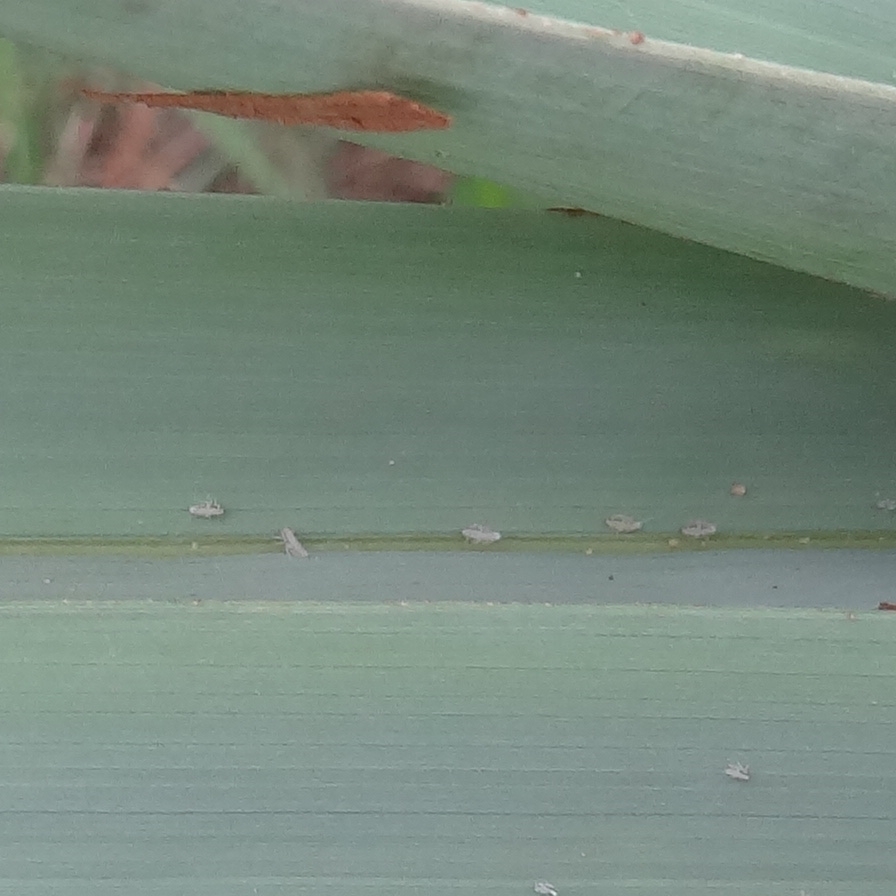
Label: Bug